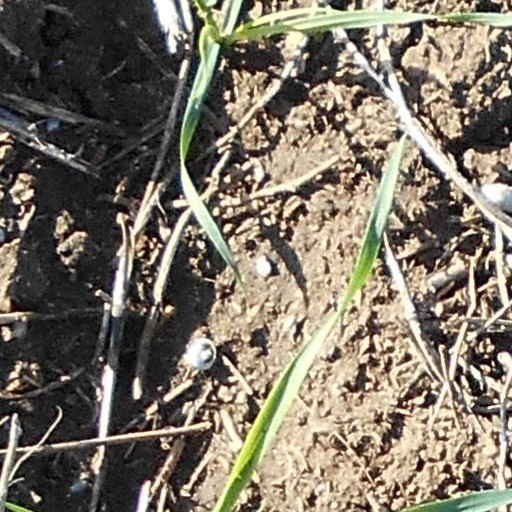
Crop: wheat